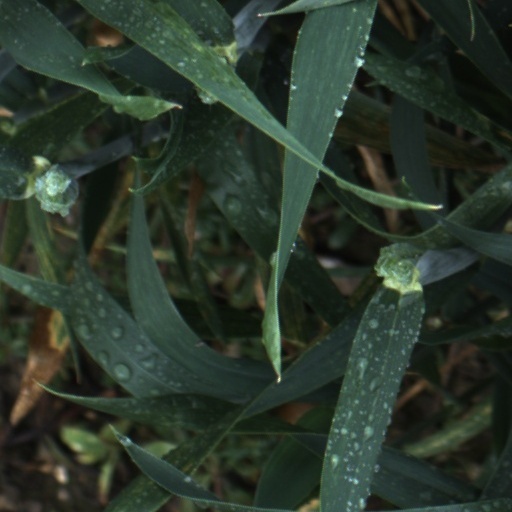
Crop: wheat